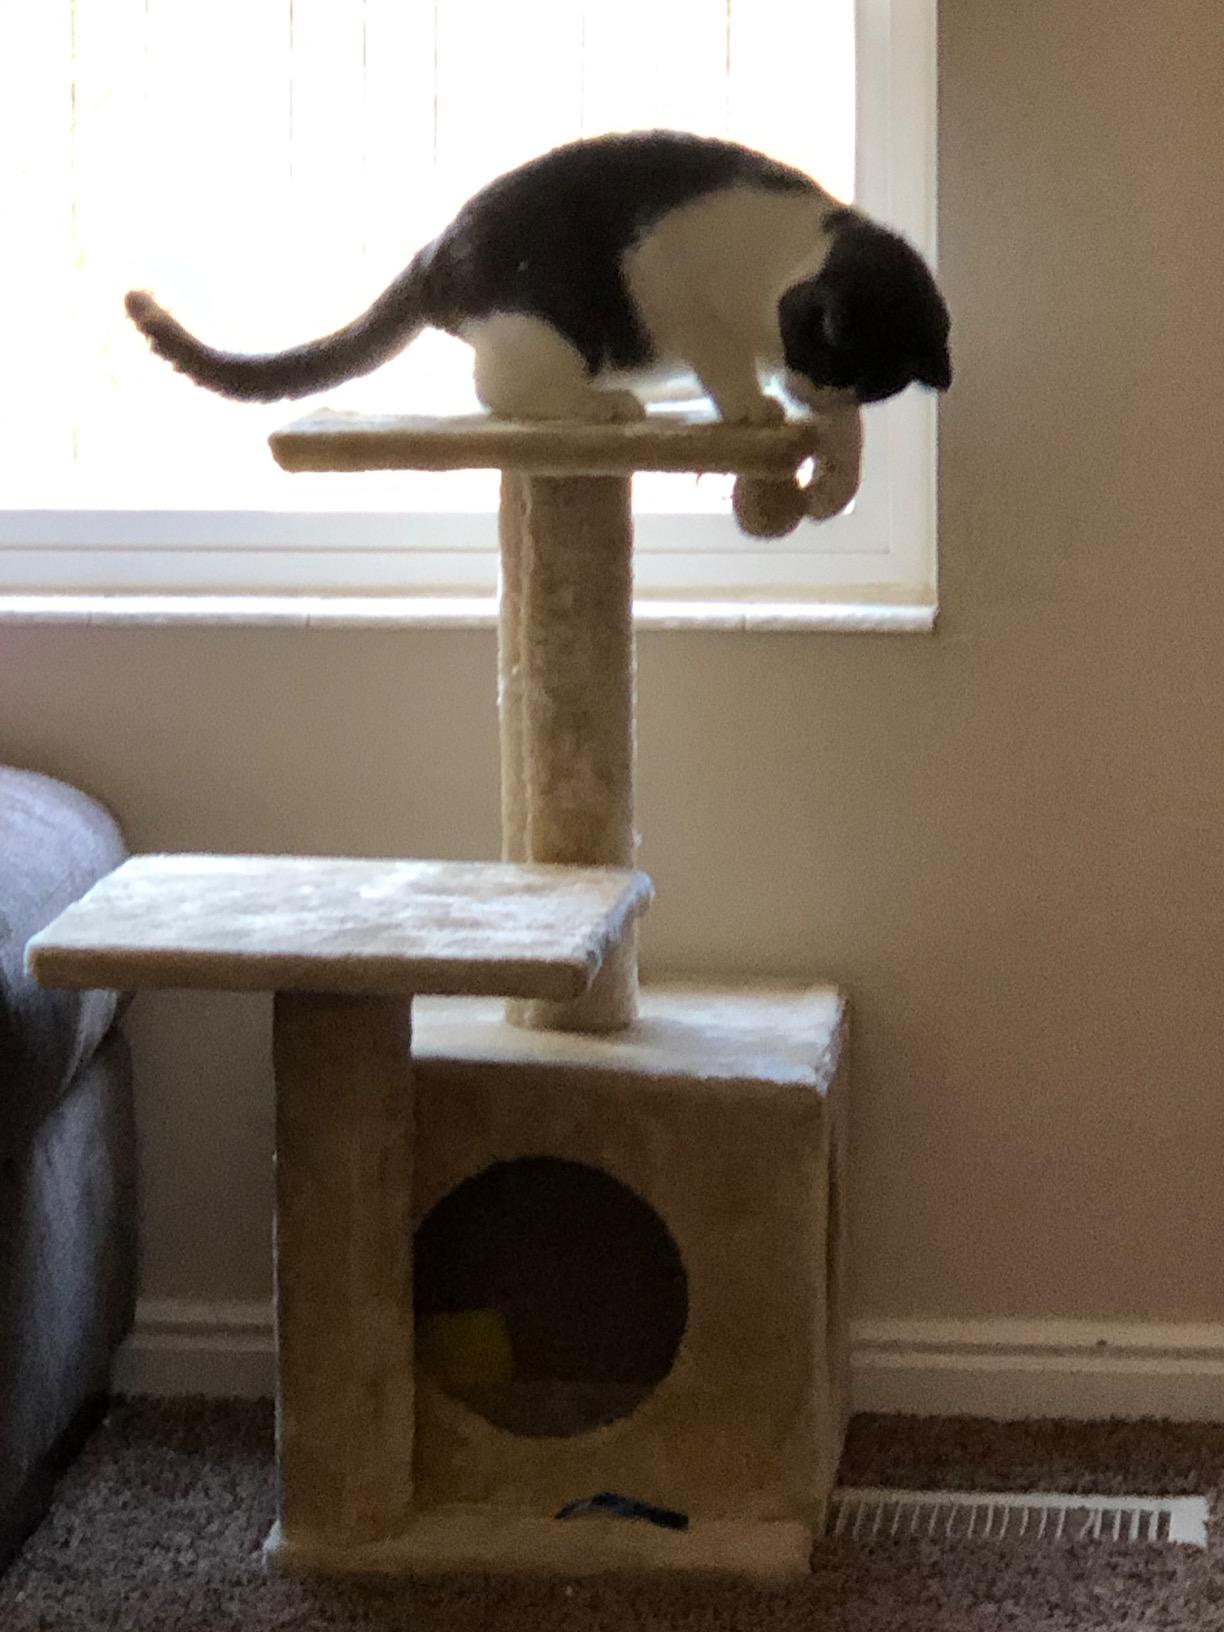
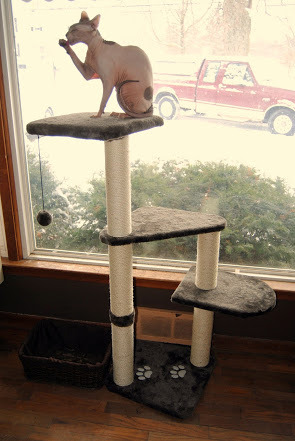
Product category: items_cat tree
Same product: no